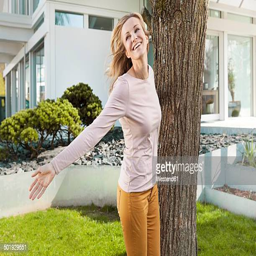
smiling woman dancing around a tree in front of residential house